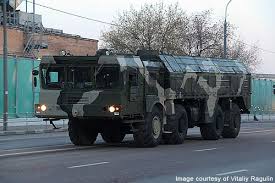
Label: Iskander